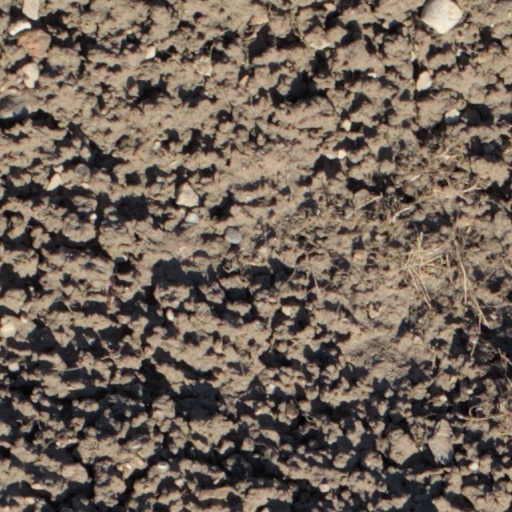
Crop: wheat